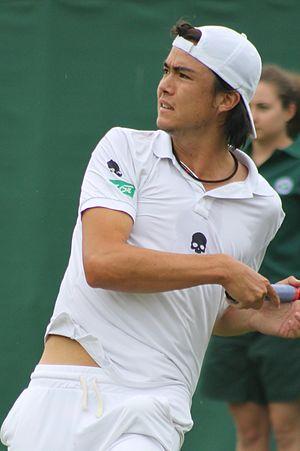
Taro Daniel, né le 27 janvier 1993 à New York, est un joueur de tennis japonais, professionnel depuis 2010.